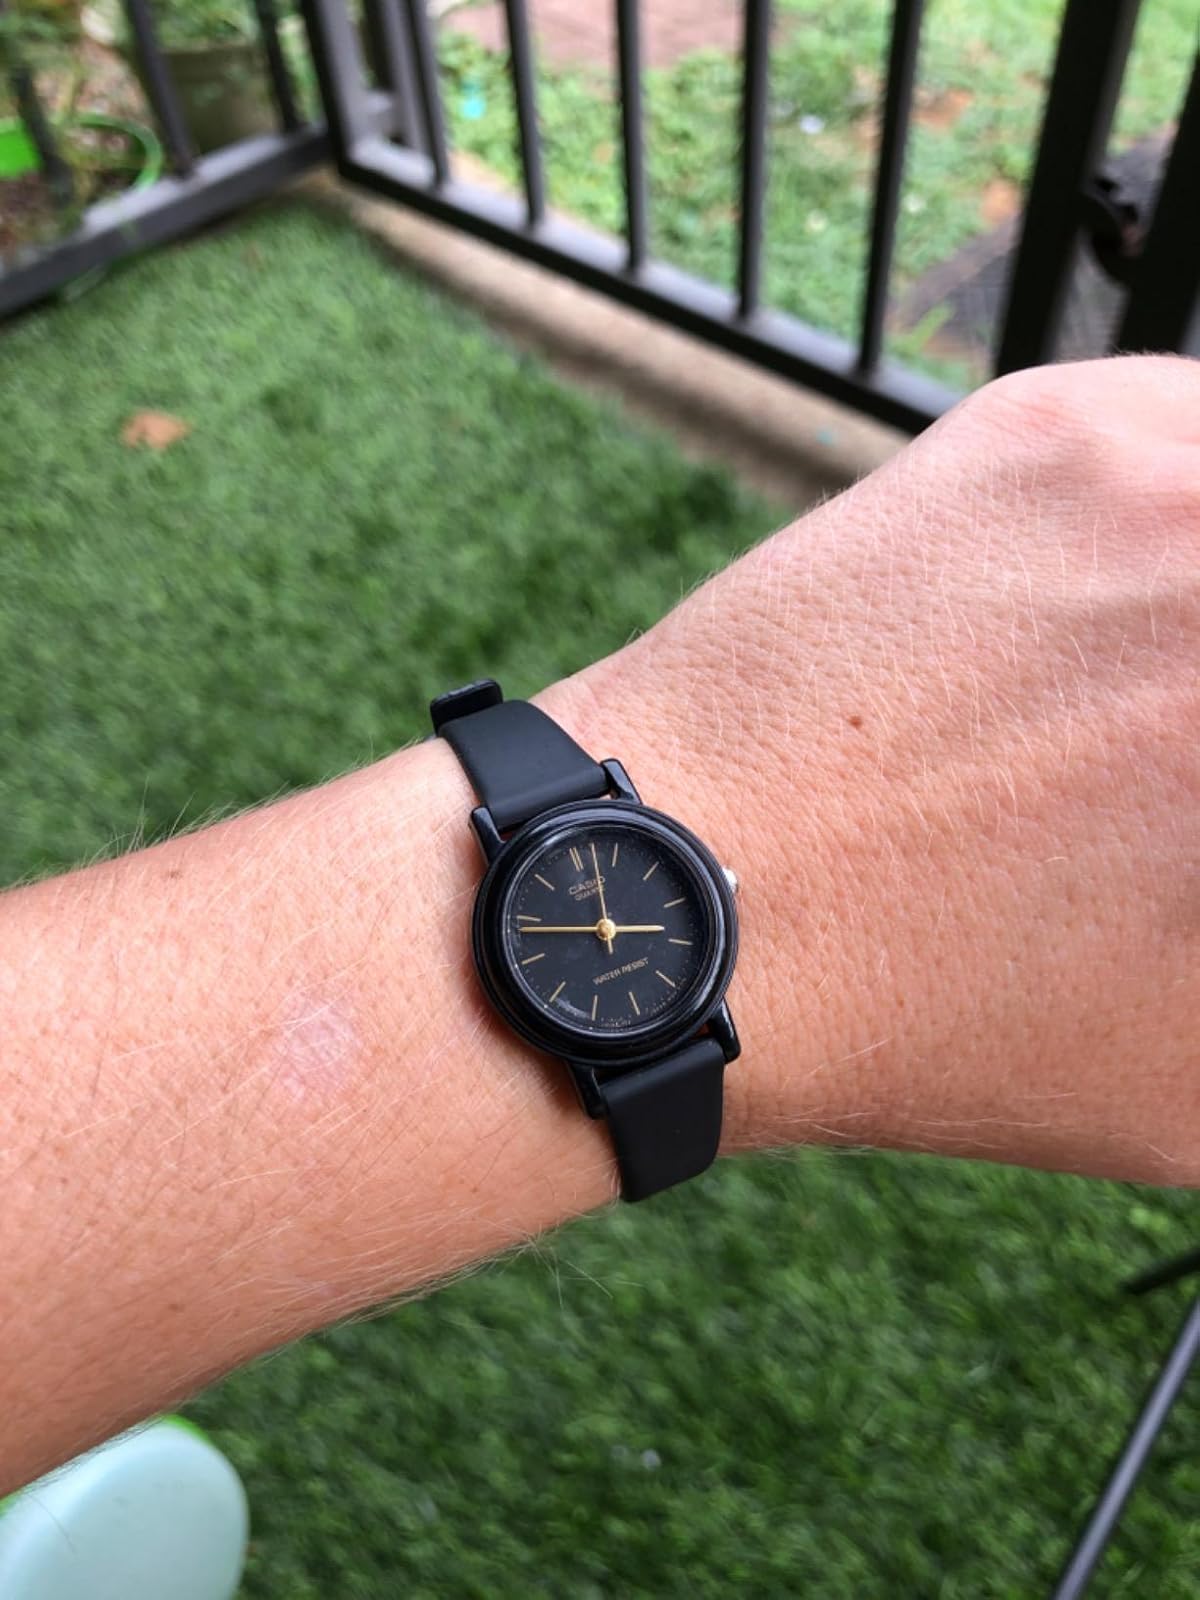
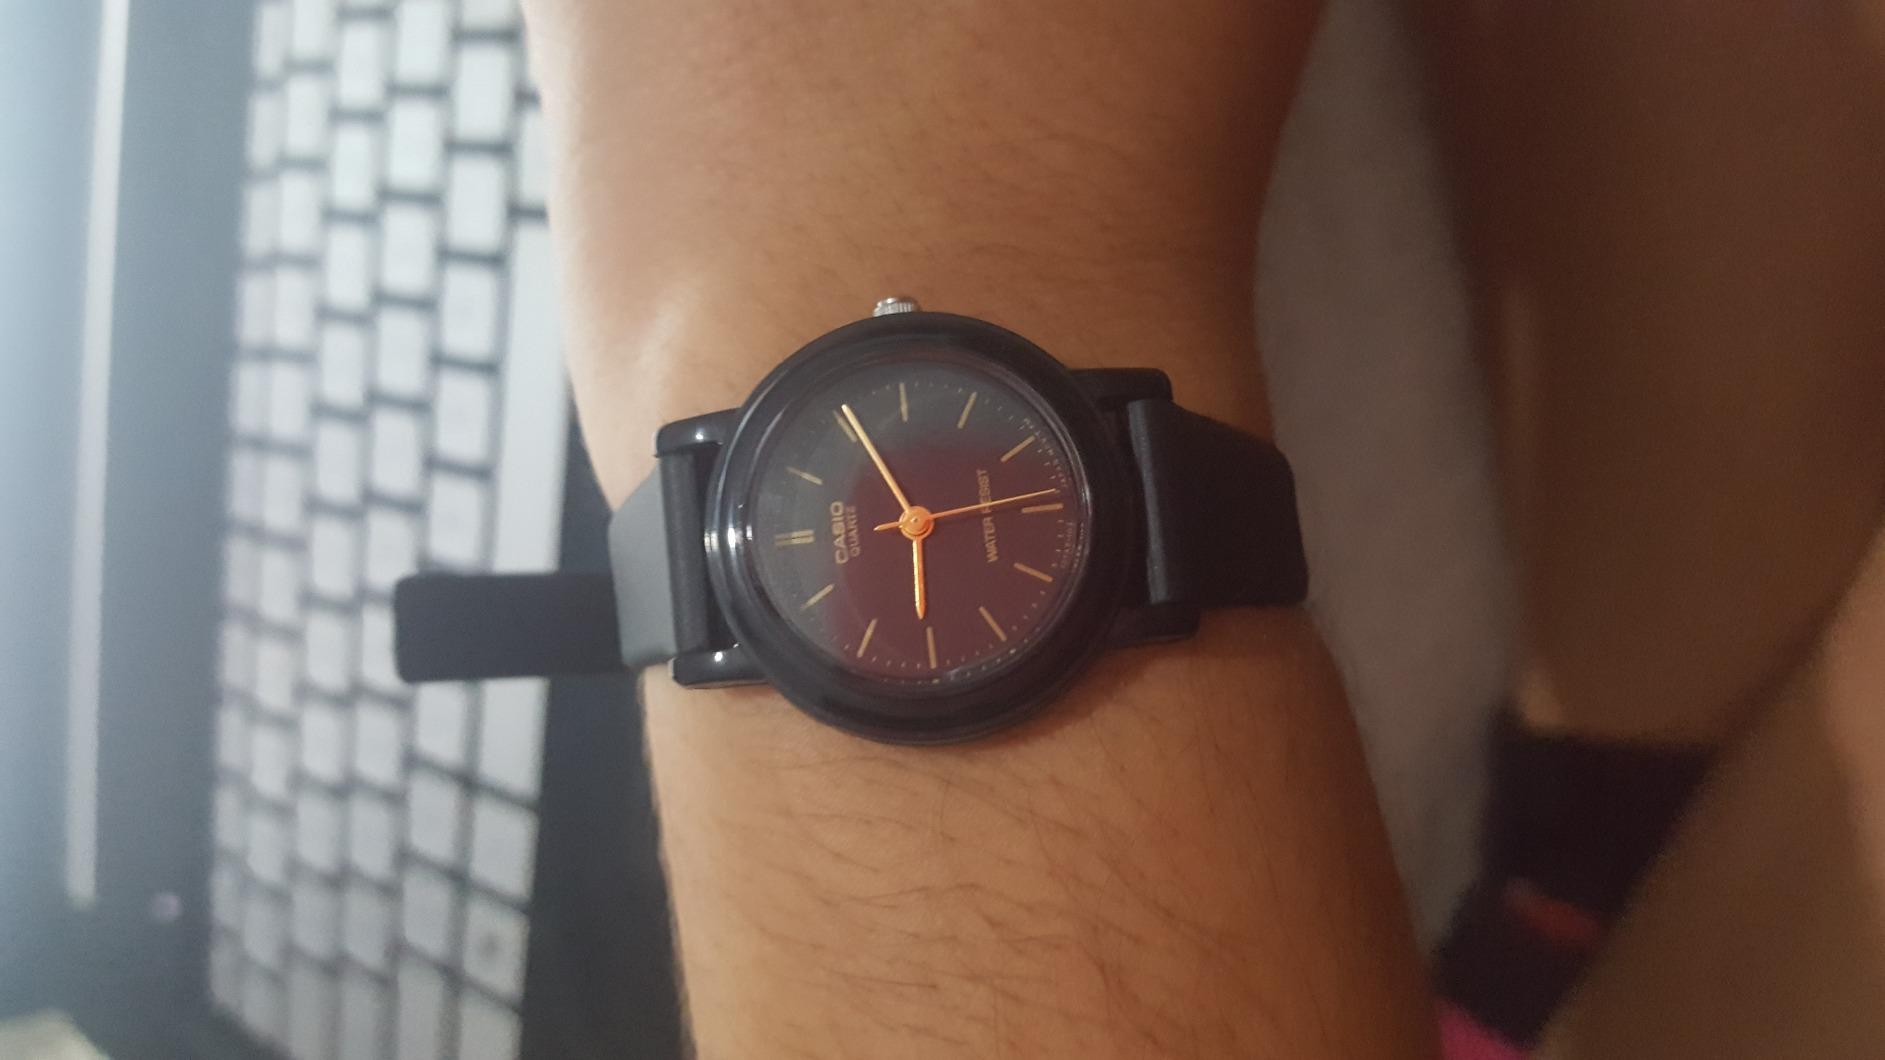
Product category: accessories_watch
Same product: yes